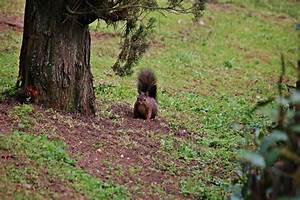
Label: scoiattolo